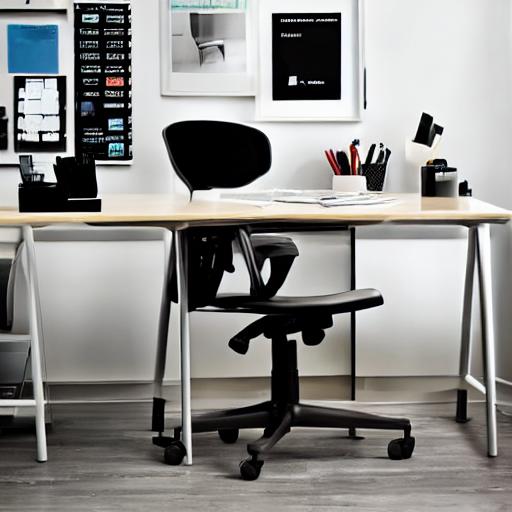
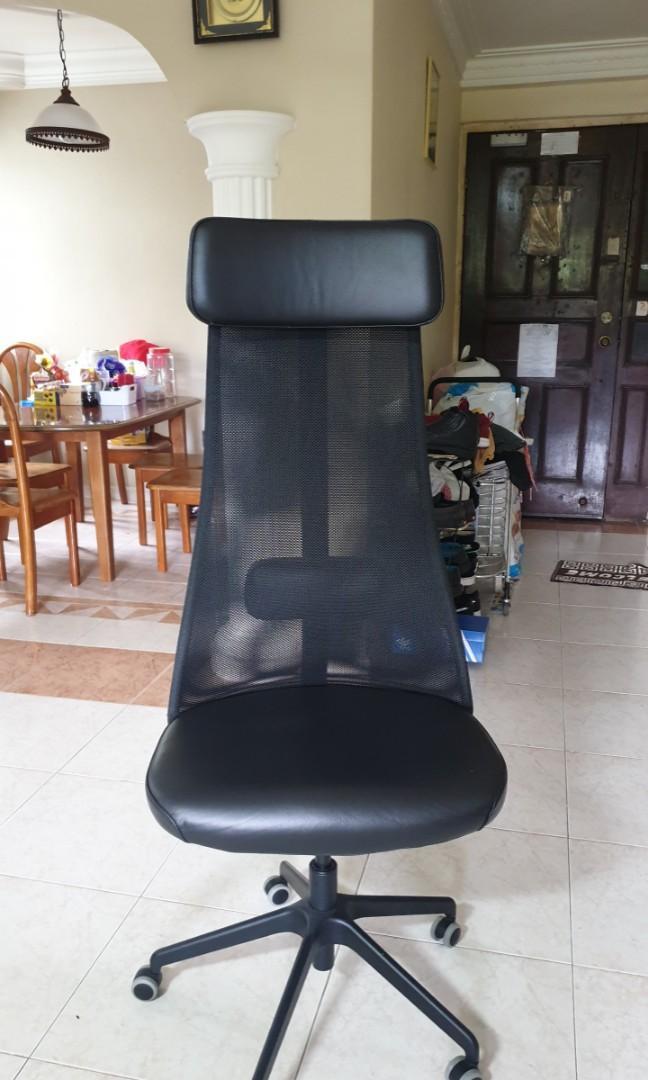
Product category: items_chair
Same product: no